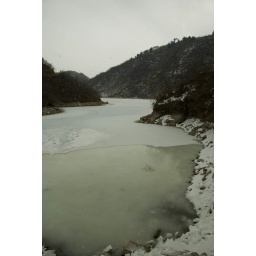
A frozen lake near Beijing, Huanghuacheng wall area